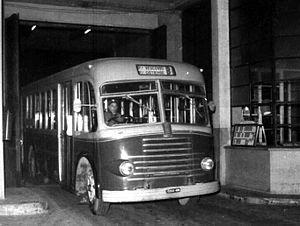
Le Fiat 680 RN était un autobus urbain et interurbain fabriqué par la division autobus de Fiat V.I., branche du groupe italien Fiat.